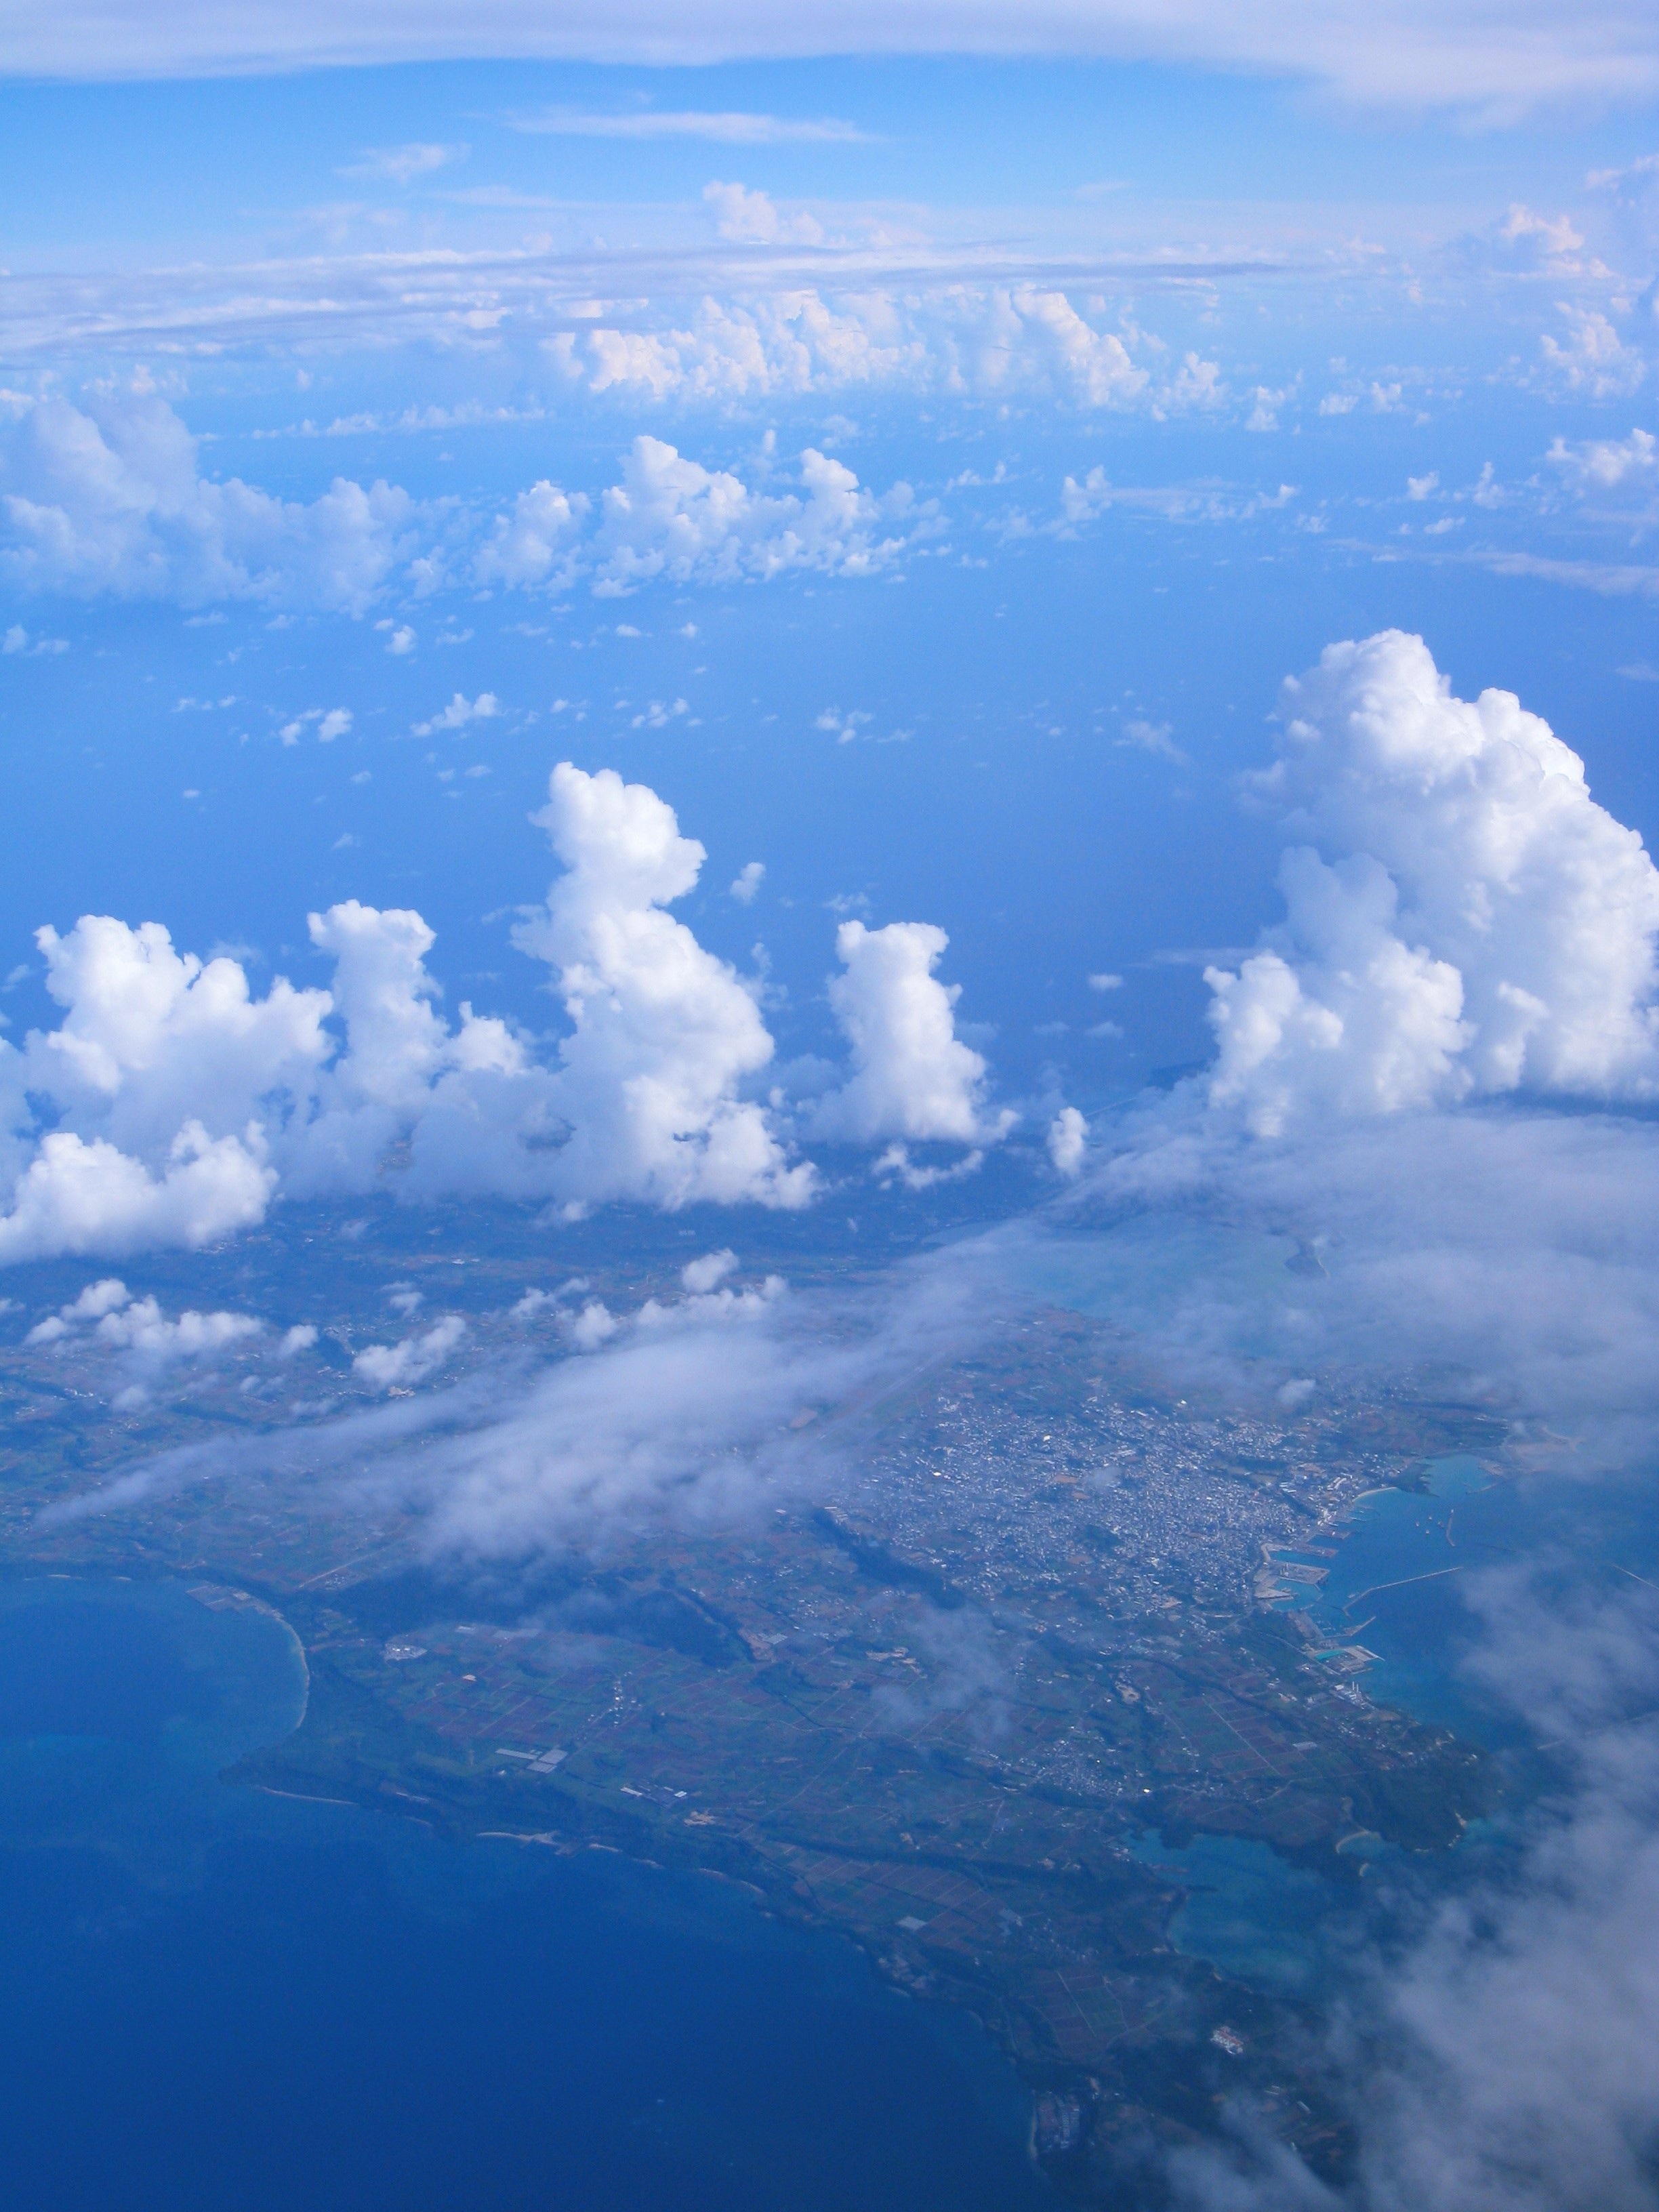
sea, horizon, mountain, cloud, sky, white, sunlight, atmosphere, mountain range, daytime, reflection, flight, cumulus, island, blue, japan, plain, okinawa, coral reefs, aerial photography, antomasako, meteorological phenomenon, aerial photograph, atmospheric phenomenon, atmosphere of earth